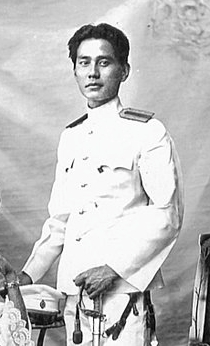
เจ้าอุตรการโกศล (ศุขเกษม ณ เชียงใหม่)

infobox royalty
| name = เจ้าอุตรการโกศล (ศุขเกษม ณ เชียงใหม่)
| image = ไฟล์:เจ้าน้อยสุขเกษม.jpg
| birth_style = เกิด
| birth_date = พ.ศ. 2423
| death_style = ถึงแก่กรรม
| death_date = 20 มีนาคม พ.ศ. 2456 (33 ปี)
| succession = กรมการพิเศษเมืองนครเชียงใหม่
| father-type = เจ้าบิดา
| father = เจ้าแก้วนวรัฐ
| mother-type = เจ้ามารดา
| mother = เจ้าจามรีวงศ์
| spouse-type = ภริยา
| spouse = เจ้าบัวชุม ณ เชียงใหม่
| dynasty = ตระกูลเจ้าเจ็ดตน|ทิพย์จักร
||ราชสกุล=ณ เชียงใหม่
ร้อยตรี รองอำมาตย์ตรีราชกิจจานุเบกษา เล่มที่ 28 หน้าที่ 2567 วันที่ 25 กุมภาพันธ์ ร.ศ.130 พระราชทานยศหัวเมืองประจำตำแหน่ง เจ้าอุตรการโกศล มีนามเดิมว่า เจ้าน้อยศุขเกษม () (พ.ศ. 2423 - พ.ศ. 2456) เป็นราชโอรสองค์ใหญ่ในพลตรีเจ้าแก้วนวรัฐ สมรสกับเจ้าบัวชุม ณ เชียงใหม่ พระญาติในราชวงศ์ทิพย์จักร มีบรรดาศักดิ์เป็น "เจ้าอุตรการโกศล" ถือศักดินา 1,600
เจ้าน้อยศุขเกษม ถูกกล่าวถึงในบทเพลง มะเมี้ยะ ของจรัล มโนเพ็ชร ซึ่งกล่าวถึงตำนานรักต้องห้ามระหว่างเจ้าชายเมืองเหนือกับมะเมียะ สาวชาวพม่า แห่งเมืองมะละแหม่ง ที่จบลงด้วยความเศร้า
== ประวัติ ==
เจ้าน้อยศุขเกษม ประสูติเมื่อปี พ.ศ. 2423 เป็นราชโอรสองค์ใหญ่ในเจ้าแก้วนวรัฐกับแม่เจ้าจามรีมหาเทวี มีน้องสาวและน้องชายร่วมพระมารดา คือ เจ้าบัวทิพย์ ณ เชียงใหม่|เจ้าบัวทิพย์ และเจ้าราชบุตร (วงษ์ตะวัน ณ เชียงใหม่)|เจ้าวงษ์ตะวัน ในปี พ.ศ. 2441 ในวัย 15 ปีก็ถูกส่งตัวไปศึกษายังโรงเรียนเซนต์แพทริคในเมืองมะละแหม่งของพม่า และได้พบรักกับมะเมียะแม่ค้าสาวชาวพม่าในปี พ.ศ. 2445 จนกระทั่งได้ใช้ชีวิตอยู่ร่วมกันฉันสามีภรรยา ด้วยความสนับสนุนของทางบ้านของมะเมียะ
หลังจากเรื่องเจ้าศุขเกษมไปคบหากับสาวพม่าได้ยินมาถึงคุ้มเชียงใหม่ เจ้าศุขเกษมก็ถูกเรียกกลับเชียงใหม่ในปีพ.ศ. 2446 โดยมะเมียะปลอมตัวเป็นผู้ชายติดตามขบวนมาและให้คนสนิทปิดเรื่องนี้เป็นความลับวรชาติ มีชูบท, "เจ้านายฝ่ายเหนือ และตำนานรักมะเมีย", กรุงเทพฯ : สร้างสรรค์บุ๊ค, 2556 หลังจากเรื่องแดง มะเมี๊ยะซึ่งเป็นคนพม่าและมีฐานะยากจน ก็ถูกคุ้มเชียงใหม่บีบบังคับให้แยกทางจากเจ้าศุขเกษมอย่างเด็ดขาด โดยเจ้าดวงเดือน ณ เชียงใหม่ เคยให้สัมภาษณ์ต่อตำนานดังกล่าว ซึ่งเจ้าดวงเดือนรับฟังมาจากเจ้าแก้วนวรัฐ ความว่า:
มีผู้พยายามเสนอว่า การที่เจ้าศุขเกษมและมะเมียะต้องแยกทางกัน เพราะมะเมียะเป็นคนในบังคับอังกฤษเกรงจะเป็นปัญหาทางการเมืองระหว่างประเทศนั้น นักวิชาการได้ศึกษาค้นคว้าแล้วสรุปว่าไม่มีมูล ดังที่ เจ้าอินทนนท์ ณ เชียงใหม่ สมรสกับเจ้าสุคันธา ณ เชียงใหม่|เจ้าสุคันธา ณ เชียงตุง ก็ไม่เป็นปัญหาทางการเมืองแต่อย่างใด
เจ้าศุขเกษมได้เข้าพิธีสมรสกับเจ้าบัวชุม ณ เชียงใหม่ เจ้าศุขเกษมมีอุปนิสัยไม่เอาการเอางาน ชอบแต่สุรา ด้วยเหตุฉะนี้จึงได้รับแต่งตั้งเป็นเพียง "เจ้าอุตรการโกศล" ซึ่งไม่มีสิทธิขึ้นครองนครต่อเนื่องจากไม่ใช่ตำแหน่งเจ้าขันห้าใบ เจ้าศุขเกษมถึงแก่กรรมด้วยโรคเส้นประสาทพิการเรื้อรัง เมื่อวันที่ 20 มีนาคม พ.ศ. 2456 สิริอายุ 33 ปี (นับแบบปัจจุบันตรงกับ พ.ศ. 2457) โดยมีพิธีปลงศพ ในวันที่ 31 สิงหาคม ของปีเดียวกัน
== ลำดับสาแหรก ==
== อ้างอิง ==
== แหล่งข้อมูลอื่น ==
* เจ้าอุตรการโกศล (ศุขเกษม ณ เชียงใหม่)
หมวดหมู่:ราชโอรสในเจ้าผู้ครองนครฝ่ายเหนือ‎
หมวดหมู่:ราชวงศ์ทิพย์จักร
หมวดหมู่:สกุล ณ เชียงใหม่
หมวดหมู่:เจ้าแก้วนวรัฐ
หมวดหมู่:สมาชิกกองเสือป่า
หมวดหมู่:บุคคลในประวัติศาสตร์กรุงรัตนโกสินทร์|อุตรการโกศล (ศุขเกษม)